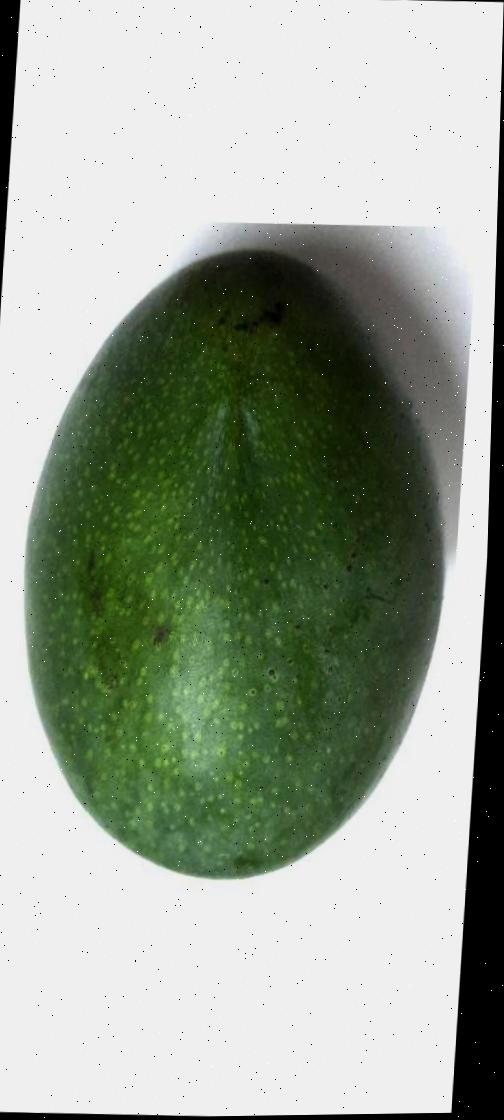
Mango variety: Ashshina Zhinuk